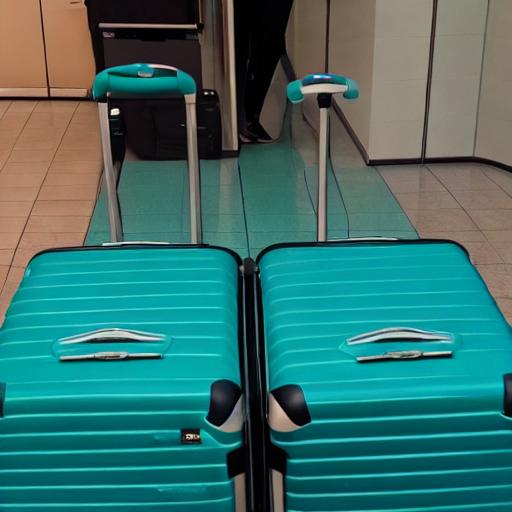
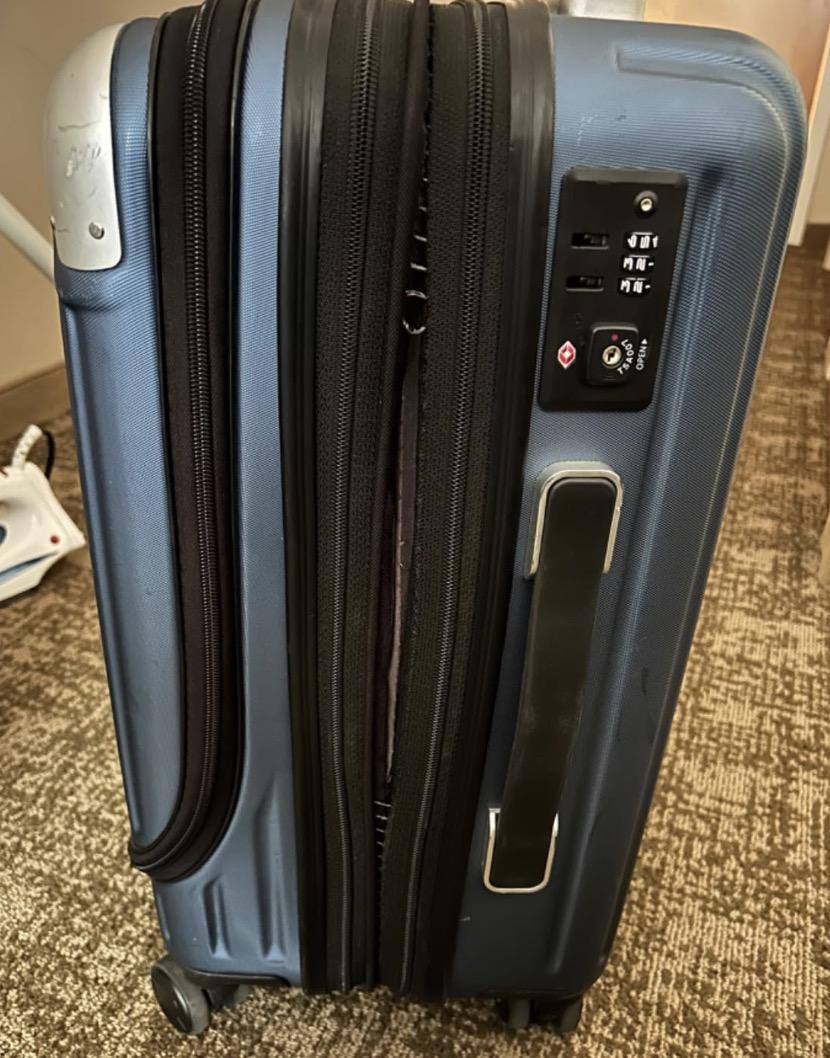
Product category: items_tea
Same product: no